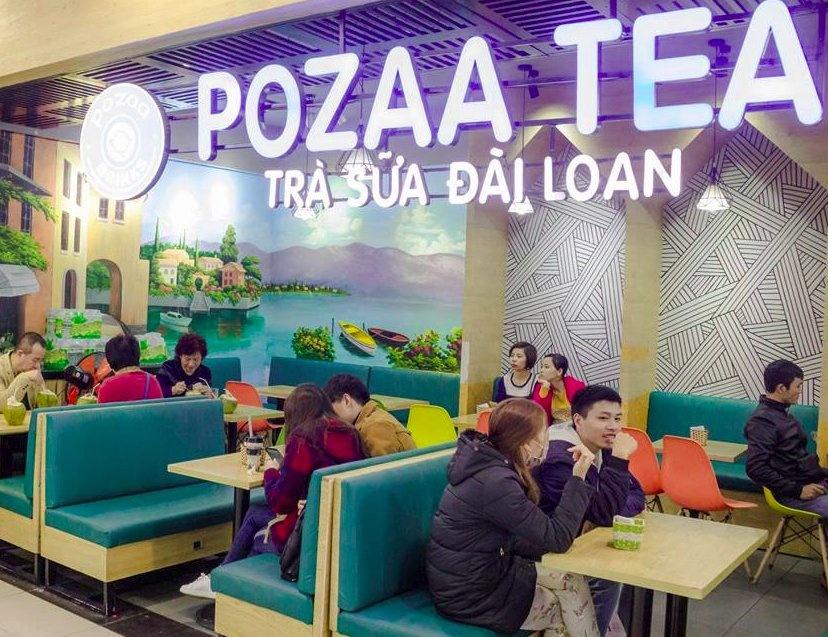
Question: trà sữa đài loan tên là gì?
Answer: pozaa tea